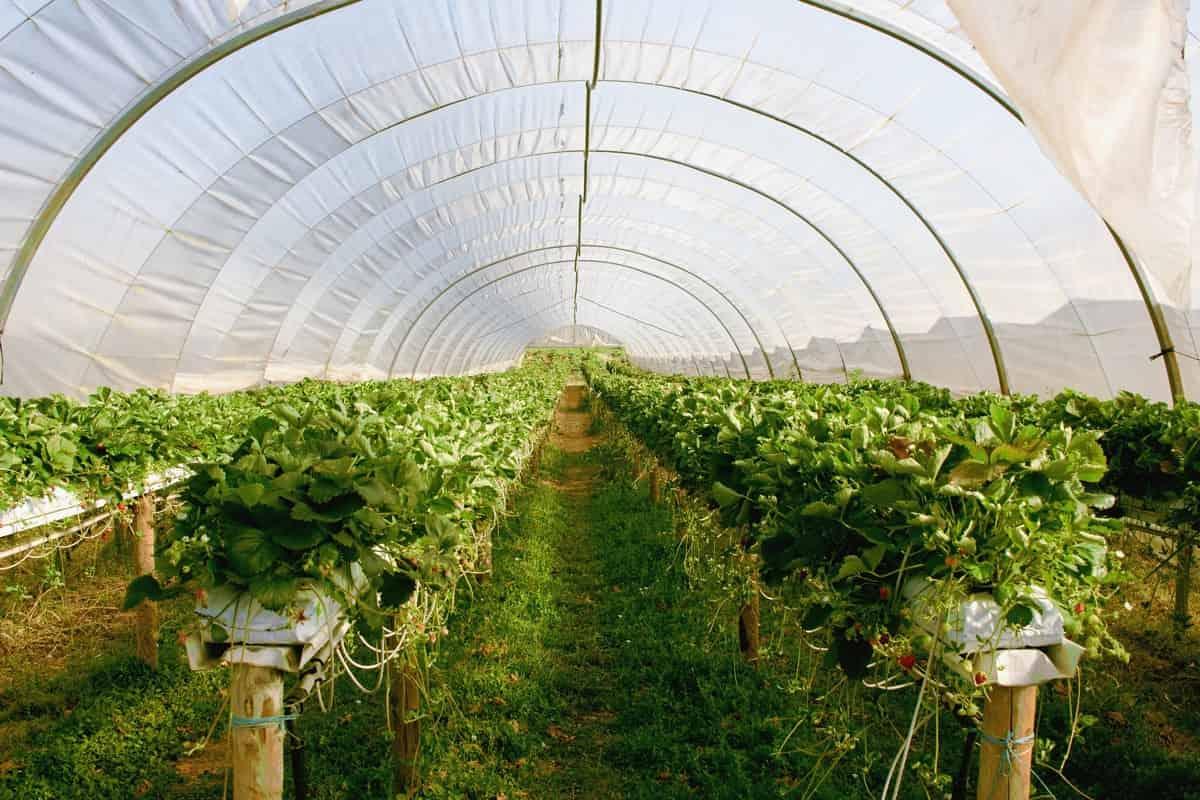
Shamba la kisasa lillopandwa chini ya handaki la plastiki ambalo kwa kawaida hujulikana kama chafu. Mimea ya stroberi imepandwa kwa mistari mirefu penye vyungu maalum ikiashiria kilimo cha kisasa. Njia ndogo ya kijani kibichi inapita katikati ya mistari ya mimea. Muundo wa handaki wa plastiki unaruhusu mwanga kupita huku ukilinda mimea kutokana na hali mbaya ya hewa.